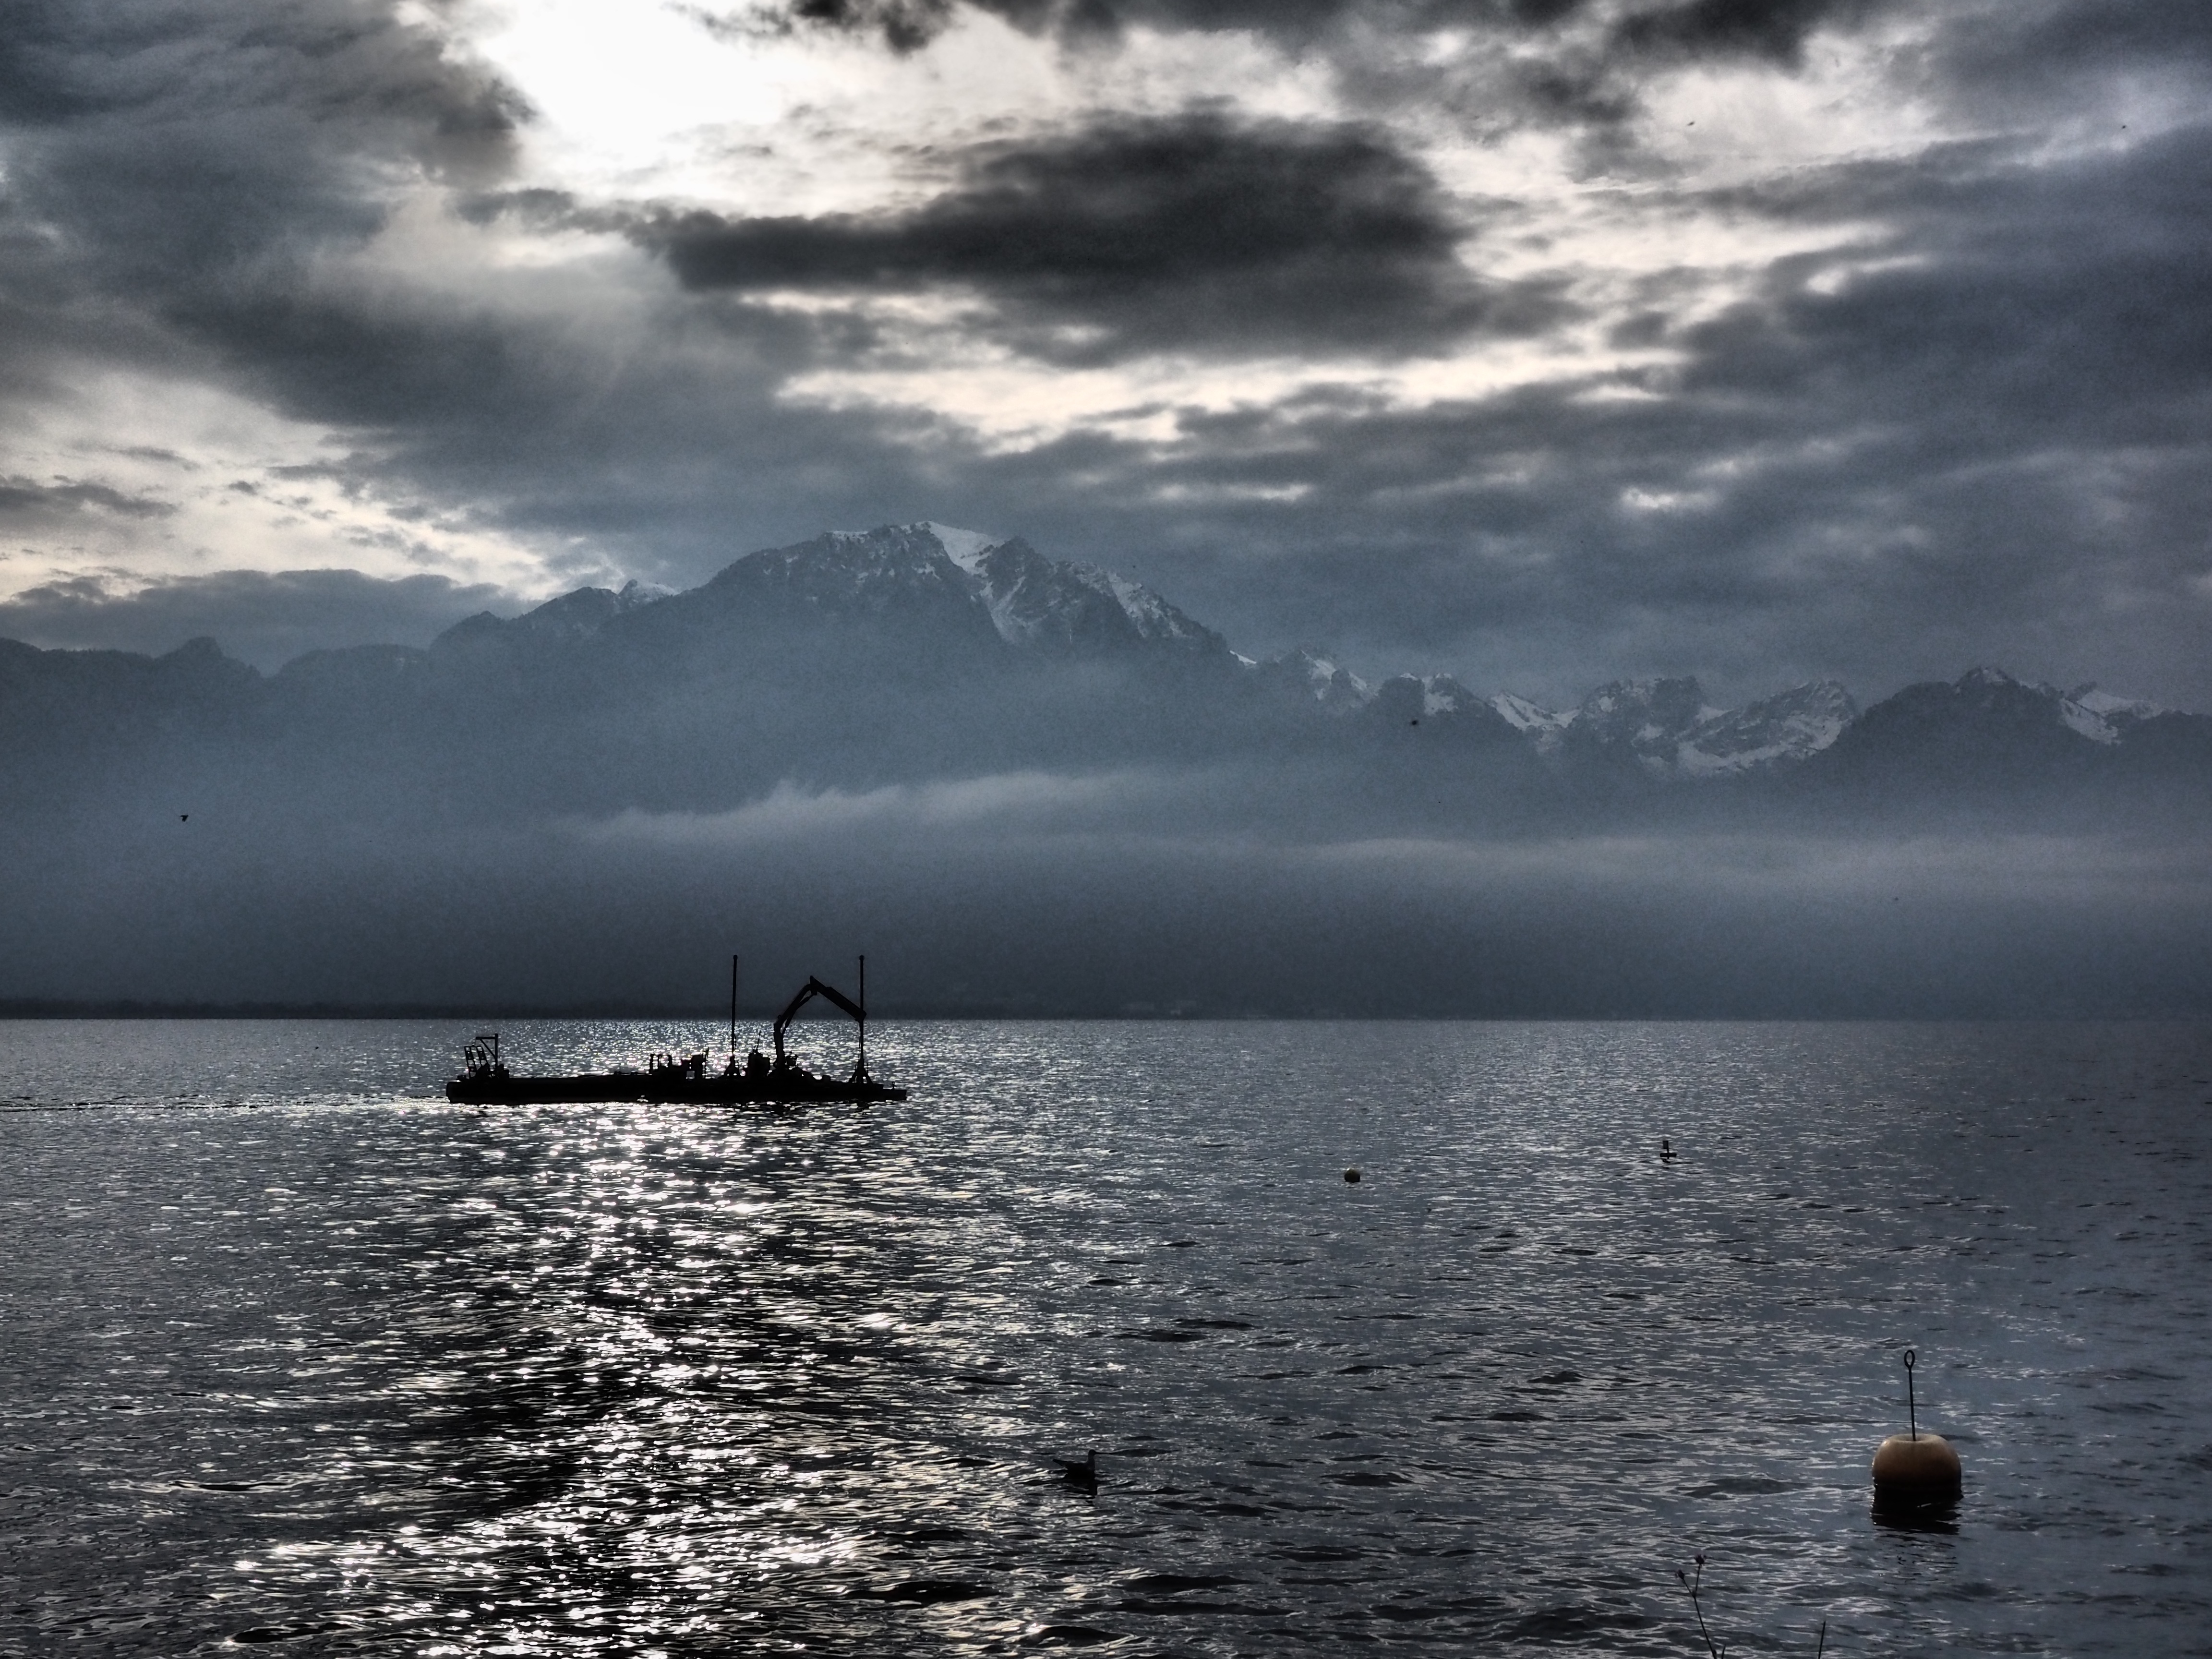
sea, coast, ocean, horizon, cloud, sky, sunrise, sunset, cloudy, morning, shore, wave, lake, dusk, evening, reflection, vehicle, weather, bay, boating, mood, loch, montreux, lake geneva, cloudiness, atmospheric phenomenon